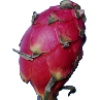
Label: Pitahaya Red 1